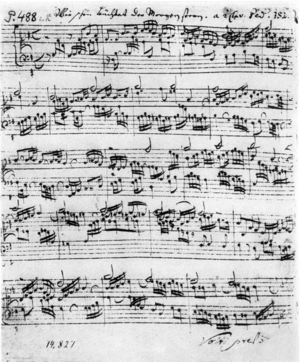
Jean-Sébastien Bach [ ʒɑ̃sebastjɛ̃ bak], né à Eisenach le 21 mars 1685, mort à Leipzig le 28 juillet 1750, est un musicien, notamment organiste, et compositeur allemand.